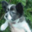
Label: dog